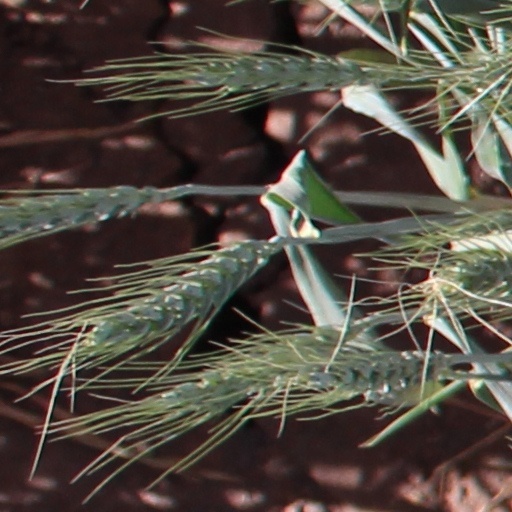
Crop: wheat